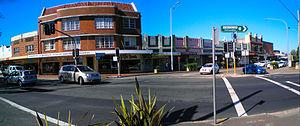
Blackheath est une ville touristique de la Ville de Blue Mountains dans l'État de Nouvelle-Galles du Sud en Australie. Elle est située sur la Great Western Highway à 120 kilomètres au nord-ouest de Sydney et à 11 km de Katoomba.